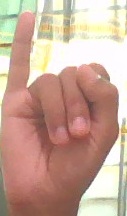
ASL sign: I